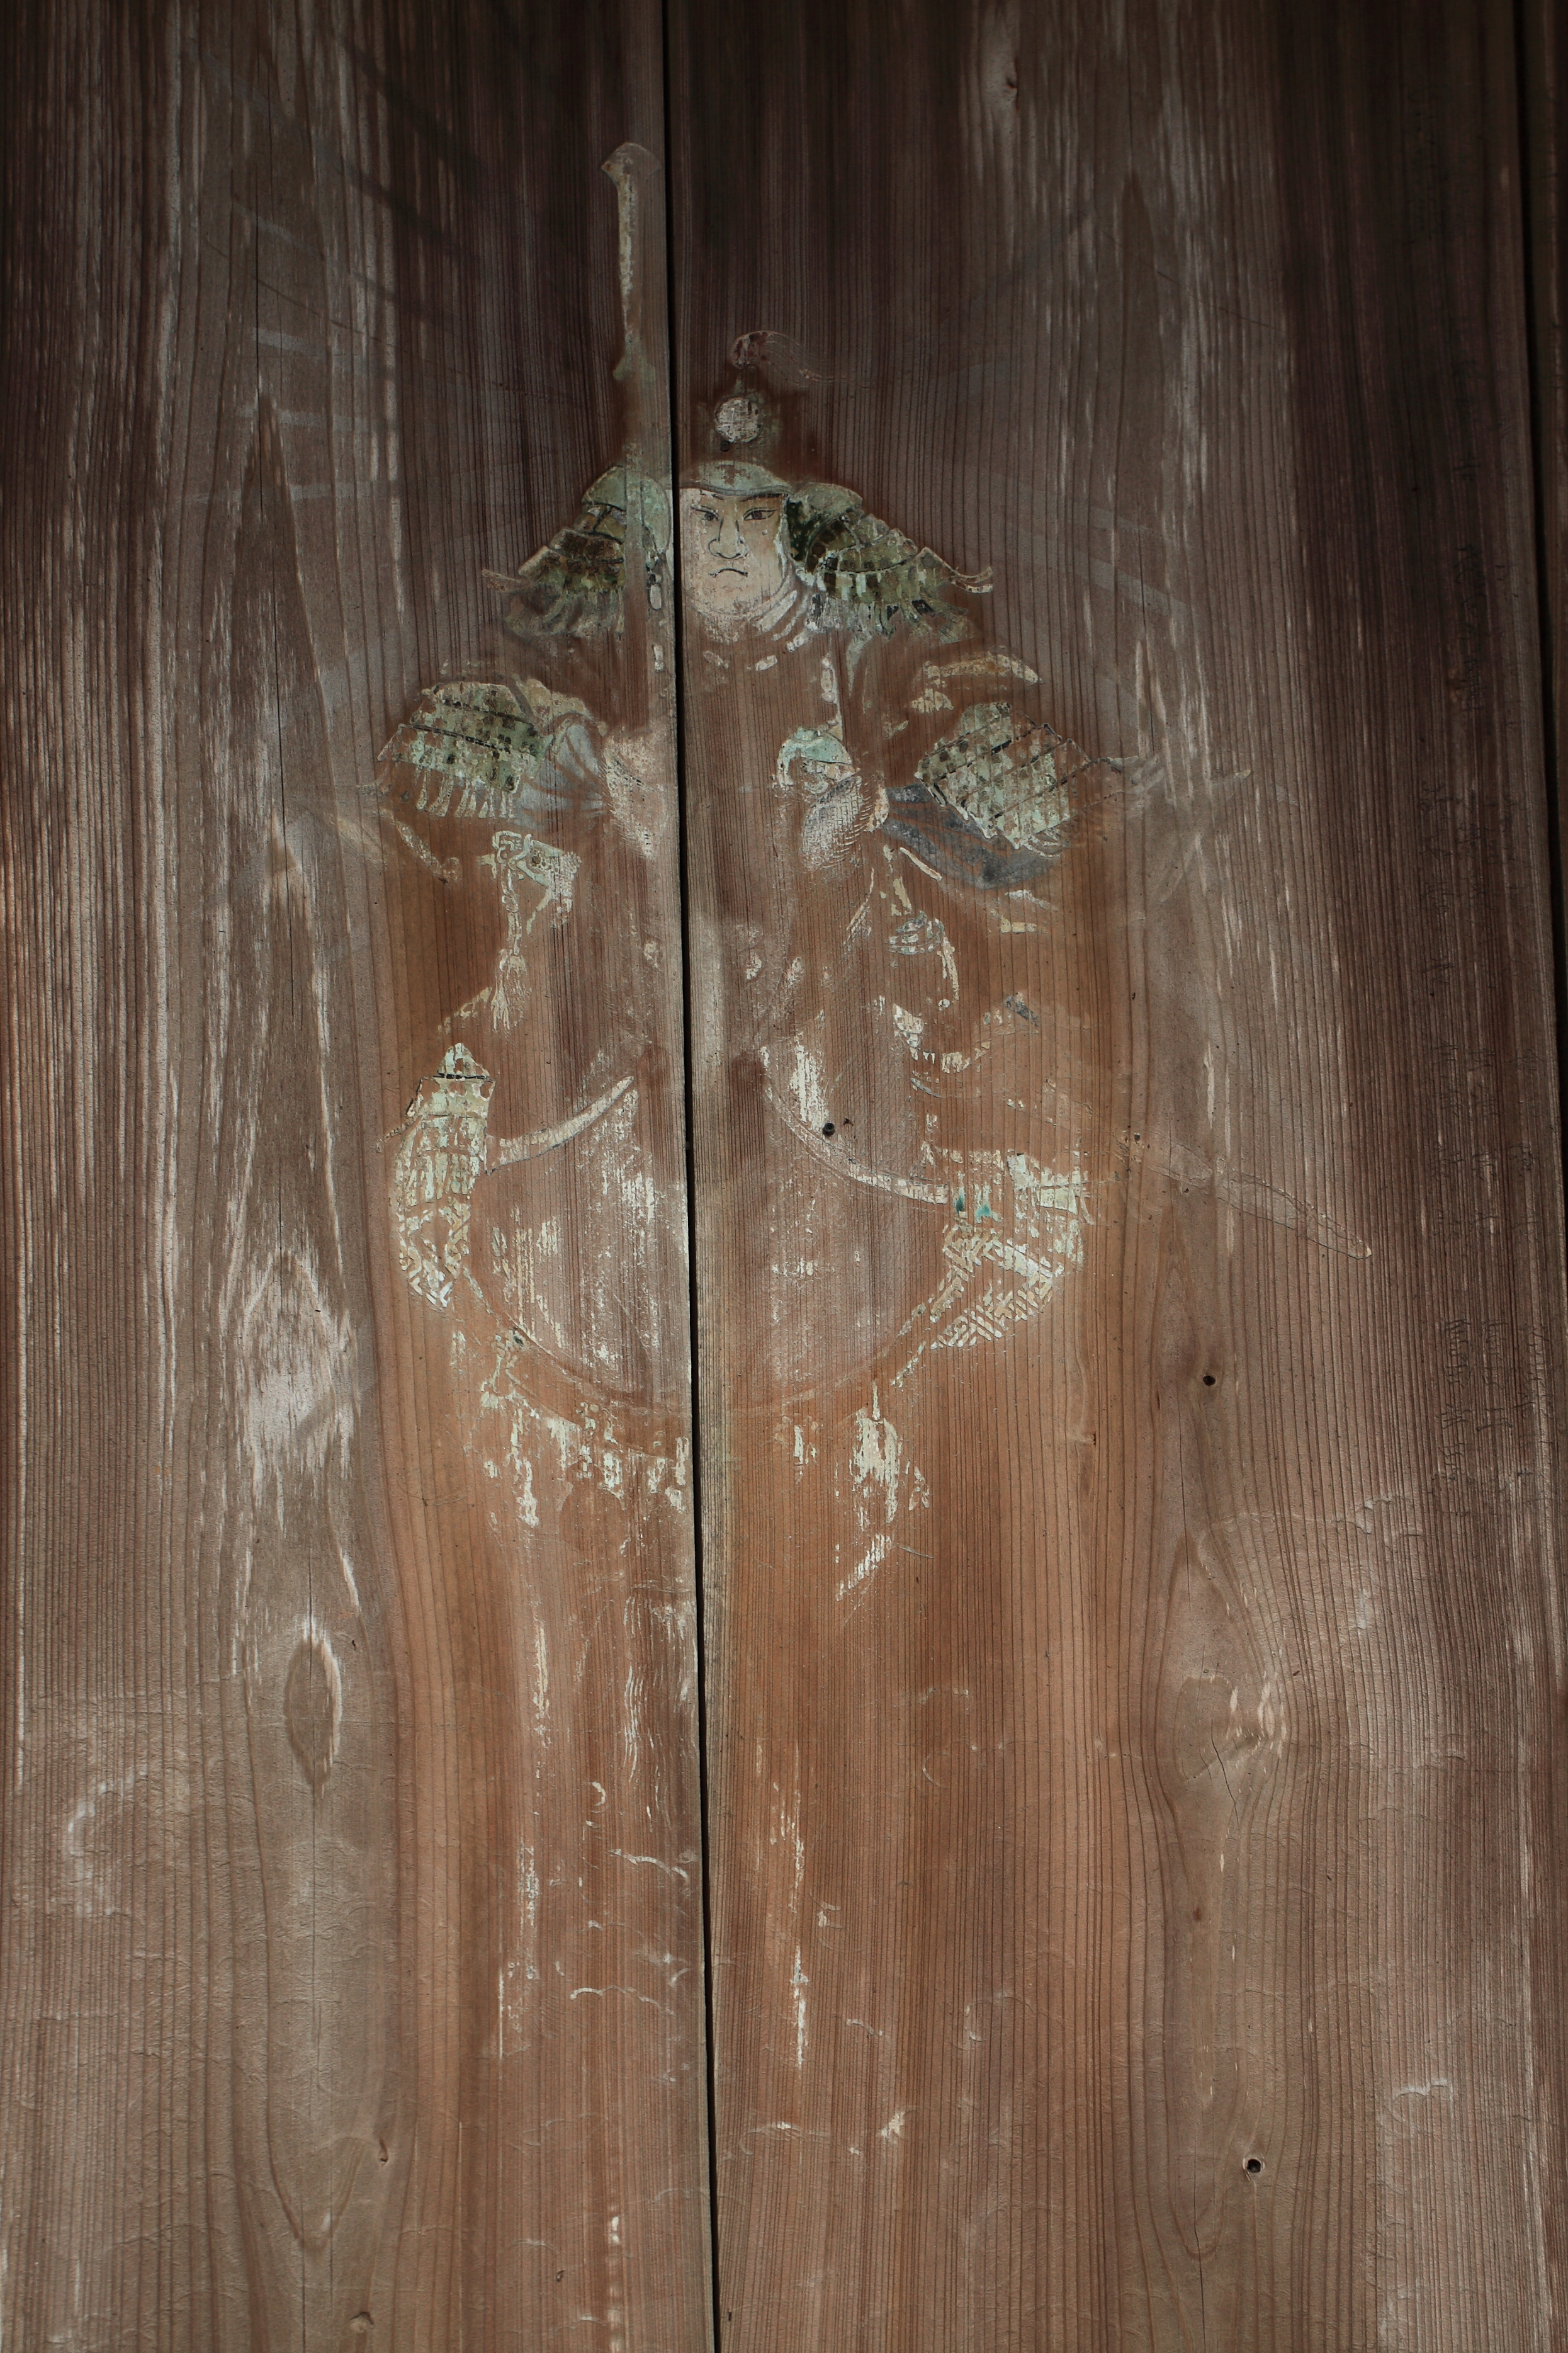
architecture, wood, texture, floor, high, door, hardwood, shrine, 5d, hires, markii, hi, res, resolution, samurai, ibaraki, kasama, vanishing, atagojinja, flooring, wood flooring, laminate flooring